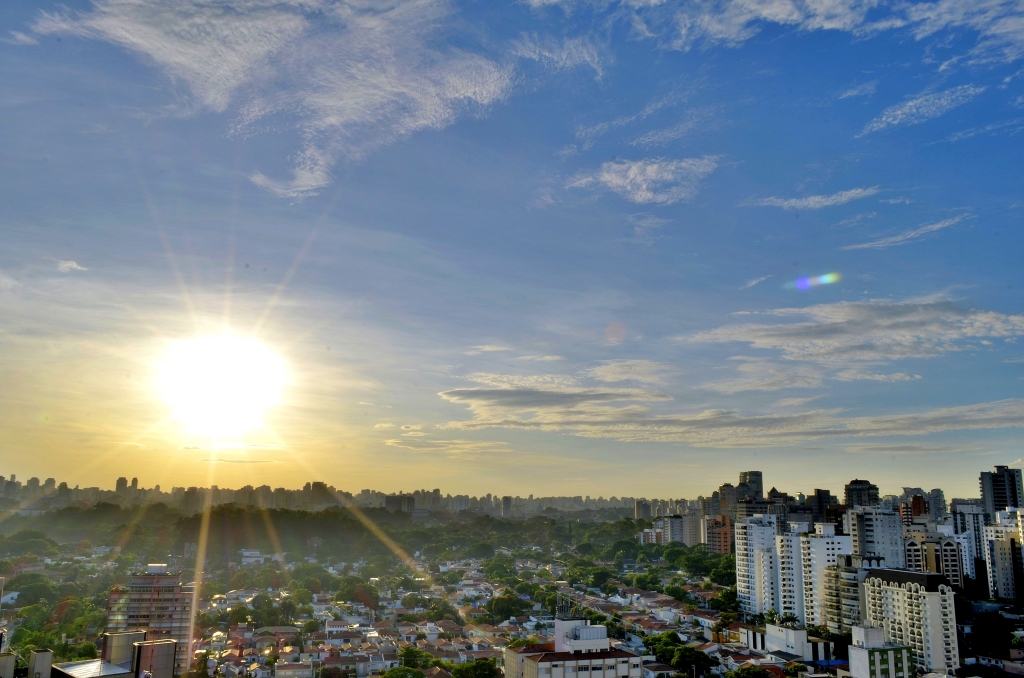
sea, horizon, cloud, sky, sun, sunset, skyline, sunlight, morning, town, dawn, city, urban, cityscape, dusk, evening, buildings, residential area, sun glare